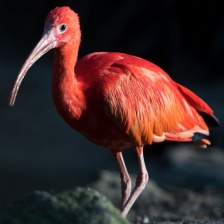
Species: SCARLET IBIS
Scientific name: EUDOCIMUS RUBER